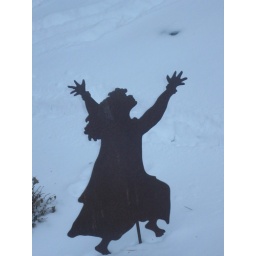
girl in the snow looking up at the sky